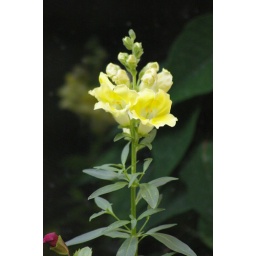
I like the flower being reflected in the window